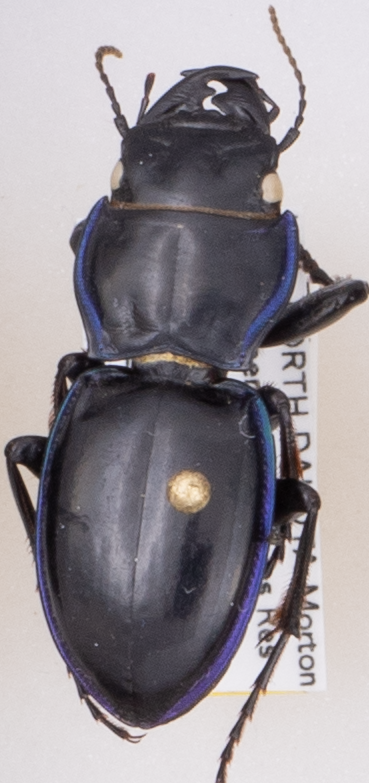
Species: Pasimachus elongatus
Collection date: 2022-05-31
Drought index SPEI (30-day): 0.226
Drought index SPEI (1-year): -0.1
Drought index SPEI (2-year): -1.45